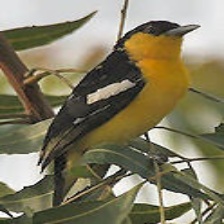
Species: COMMON IORA
Scientific name: AEGITHINA TIPHIA